Gregory Rift

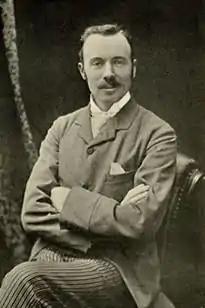
Joseph Thomson, first geologist to examine the region

The first well-known European geologist to explore the region was Joseph Thomson, a member of an expedition in 1879–1880 sponsored by the Royal Geographical Society of Britain. From his observations he deduced the existence of a great fault.